Goblin Combe

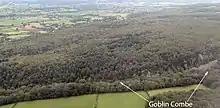
Aerial view of part of Goblin Combe near Cleeve.

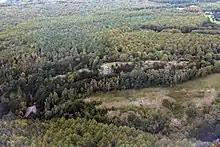
Part of the Goblin Combe Avon Wildlife Trust nature reserve.

“There was a parcel of children and they was a-picking primroses, see, and one poor little dear her wandered away on her lone self right down into Goblin Combe. She were only a little trot, see, and didn't know no better. Well, when she do find she's a lost she cries, and the tears do run down her dear little face, and dap on her pinafore like summer rain, and she do throw her self against a rock. Then the rock opens and there's the fairies all come to comfort her tears. They do give her a gold ball and they lead the dear little soul safe home – on account she was carrying primroses, see.